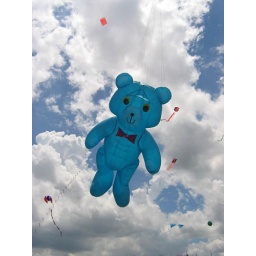
Eunice, remember this blue bear!!! it's flying in the sky!